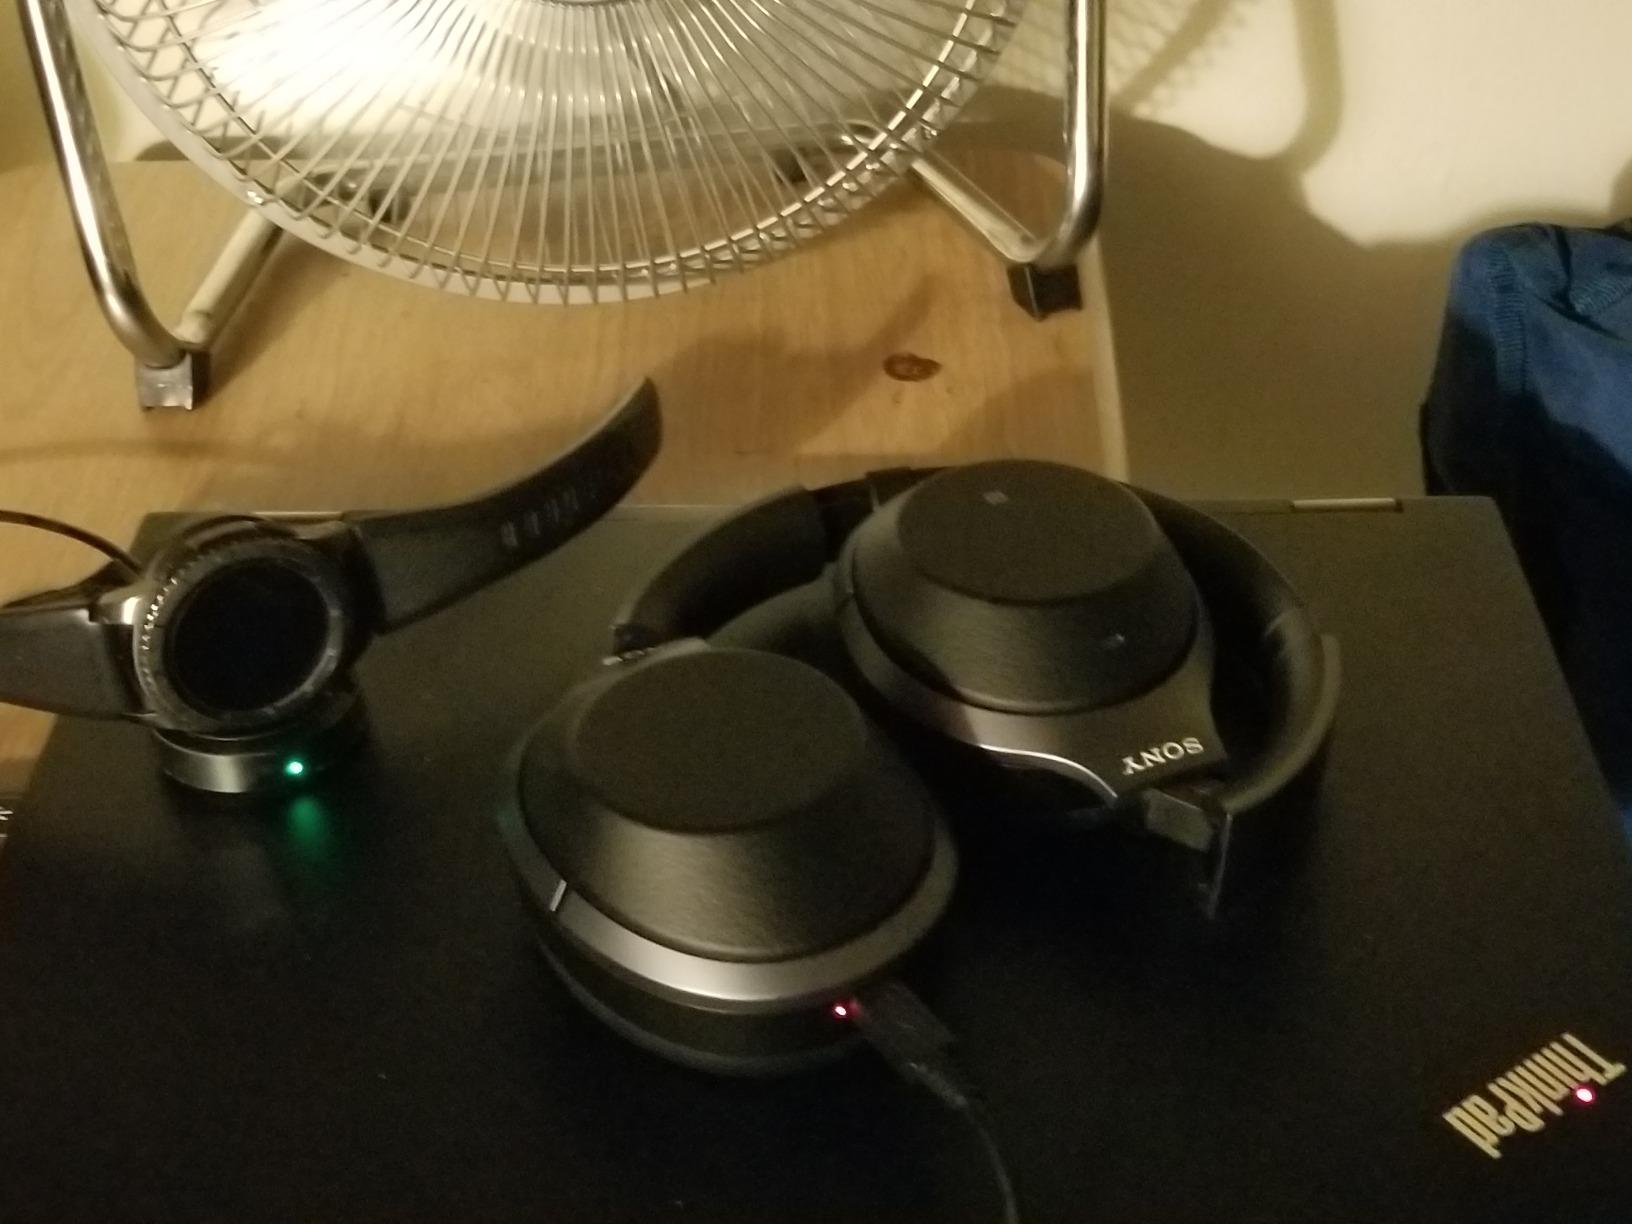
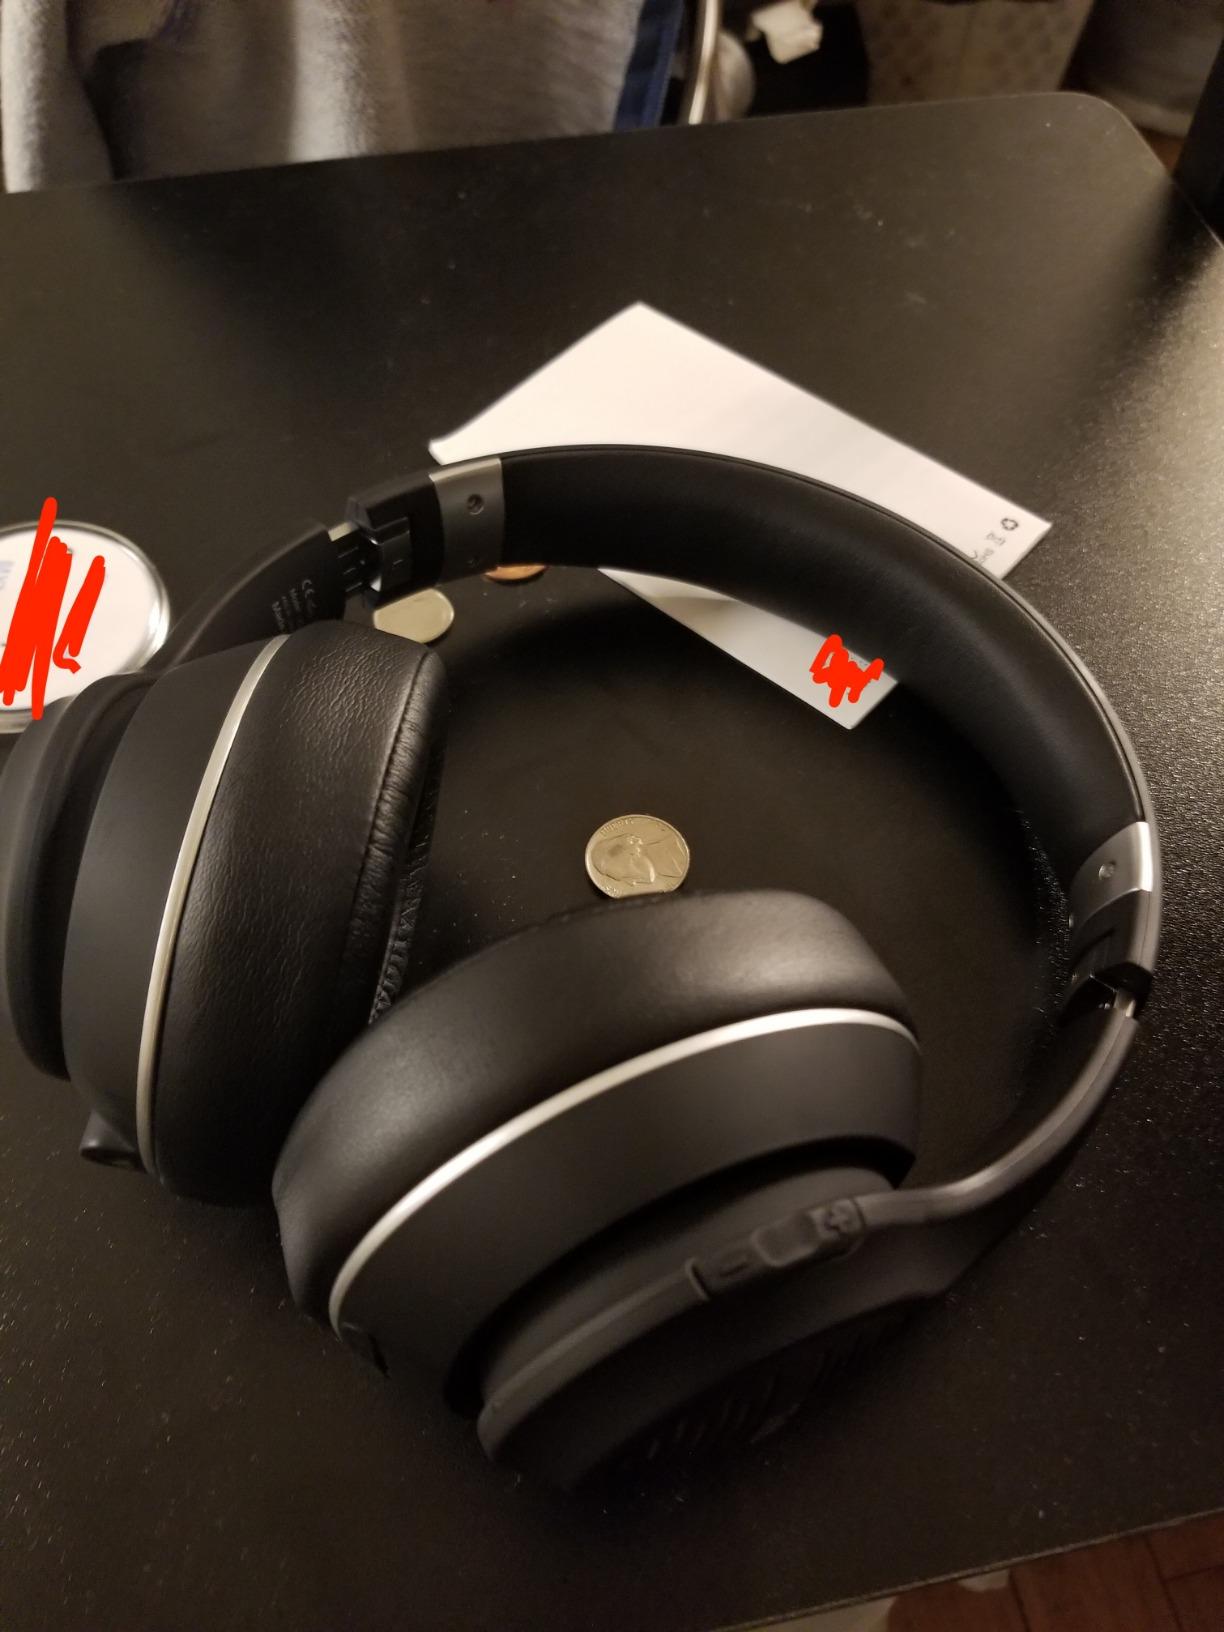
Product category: headphones
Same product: no